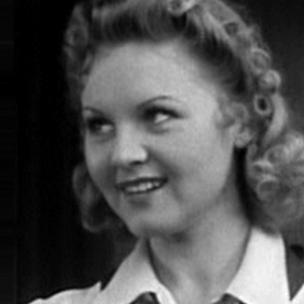
Age: 21